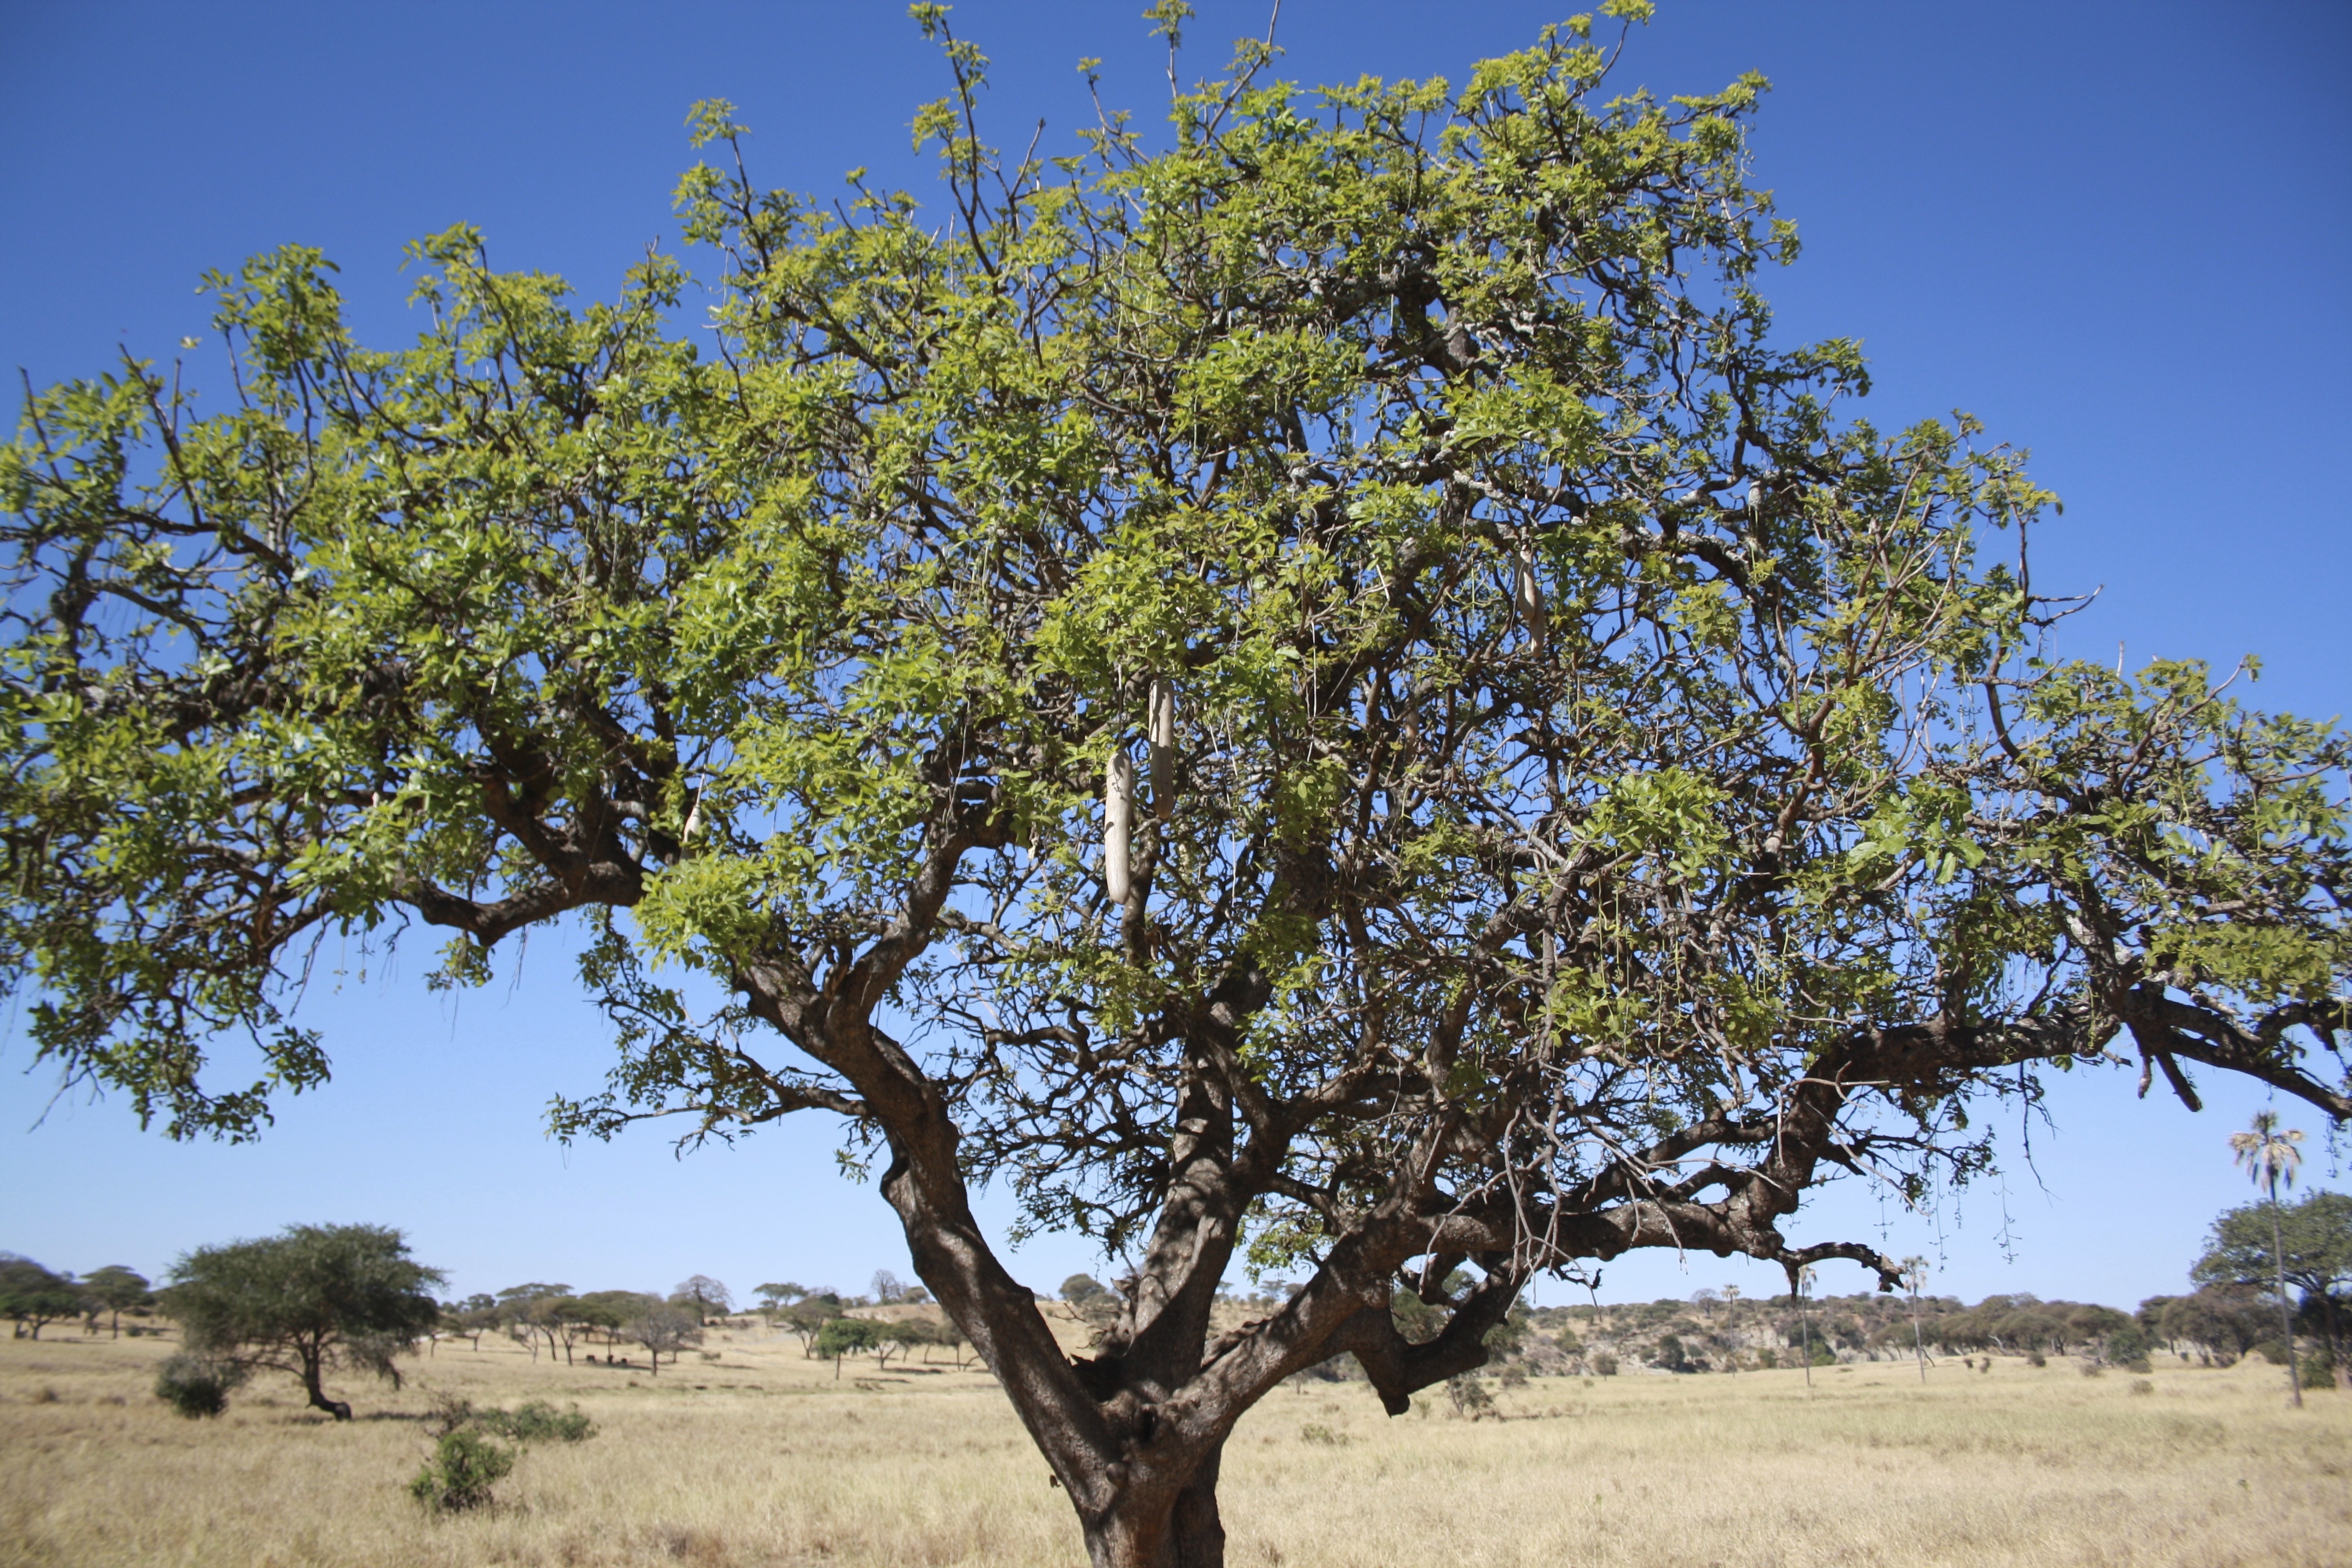
tree, branch, plant, flower, food, jungle, produce, africa, savanna, oak, ecosystem, flowering plant, taranguire, woody plant, land plant